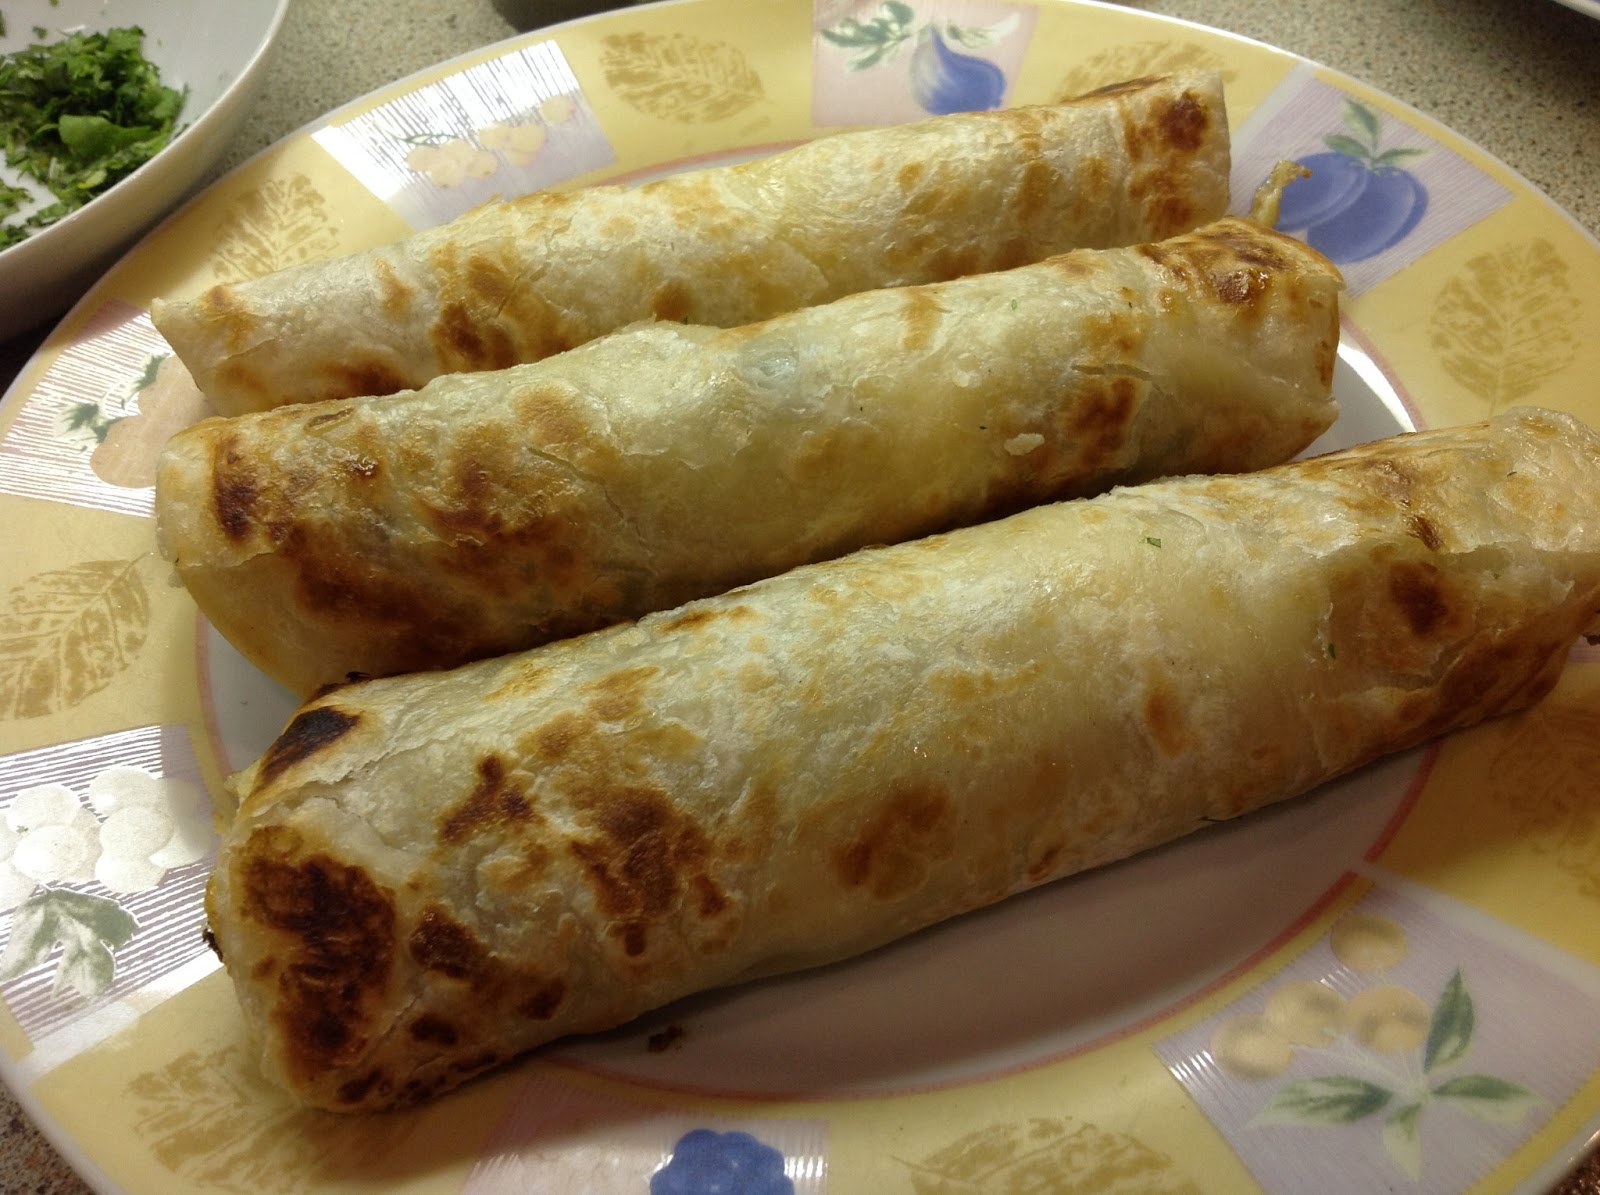
Dish: kaathi_rolls